Germantown White House

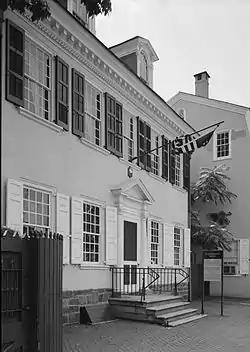
Picture of the Germantown White House

The Germantown White House (also known as the Deshler–Morris House) is a historic mansion in the Germantown section of Philadelphia, Pennsylvania. It is the oldest surviving presidential residence, having twice housed Founding Father George Washington during his presidency.